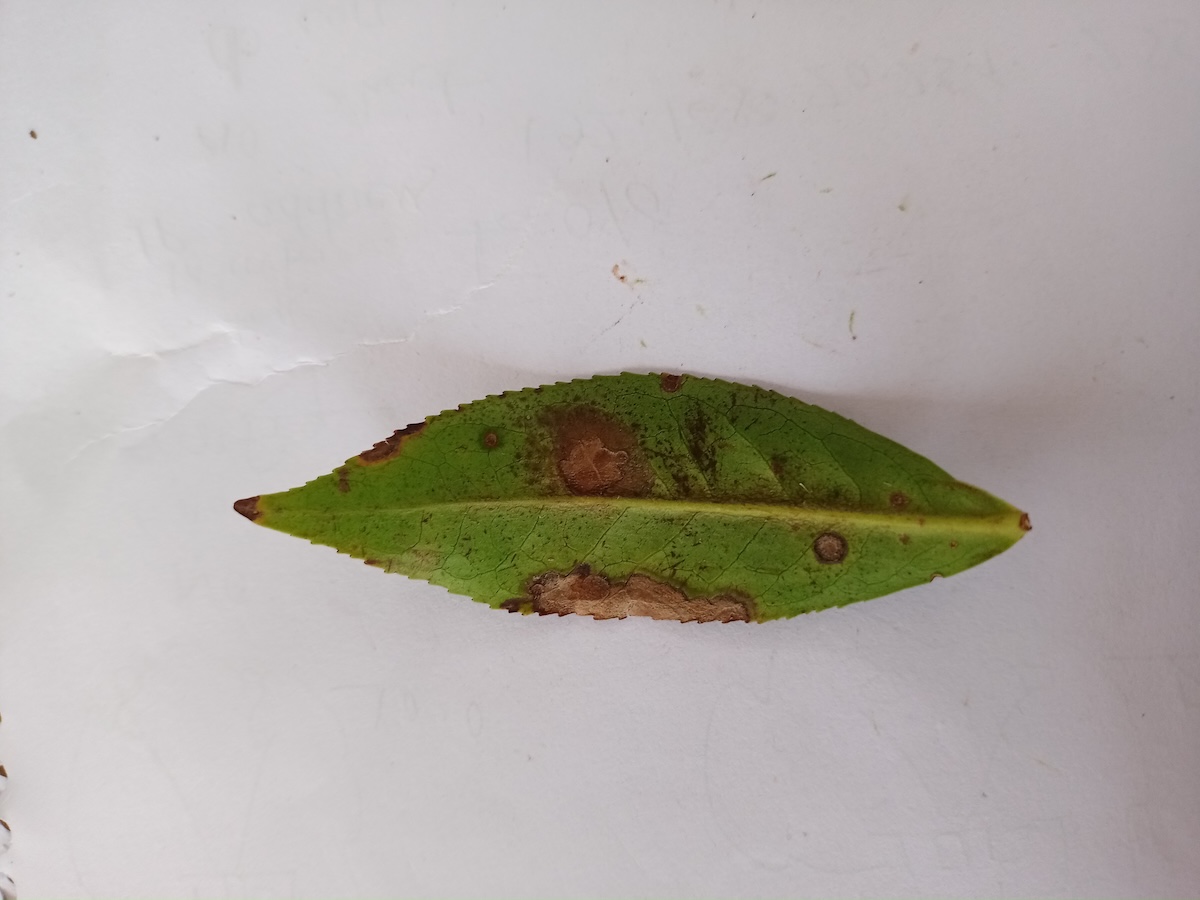
Label: Gray Blight